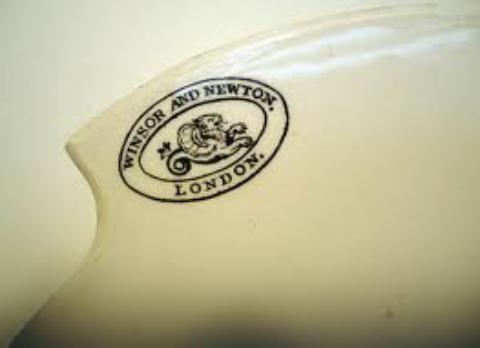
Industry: Leisure